Places of worship in Warsaw

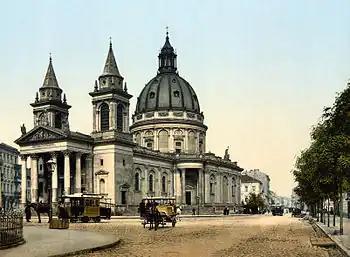
St. Alexander's Church prior to destruction in World War II, c. 1890–1900.

This article is a list of places of worship in Warsaw, Poland, both current and historical. It includes Catholic, Uniate, Protestant and Orthodox churches, as well as synagogues and shrines of other denominations. Note that the list includes also places of worship that were destroyed some time in the past and are currently non-existent. Throughout its existence, Warsaw has been a multi-cultural city. According to a census of 1901, out of 711,988 inhabitants there were 56.2% Catholics, 35.7% Jews, 5% Greek orthodox Christians and 2.8% Protestants. Eight years later, in 1909, there were 281,754 Jews (36.9%), 18,189 Protestants (2.4%) and 2,818 Mariavites (0.4%). This led to construction of hundreds of places of religious worship in all parts of the town. Most of them were destroyed in the aftermath of the Warsaw Uprising of 1944. After the war the new communist authorities of Poland discouraged church construction and only a small number of them were rebuilt.